Operative Plasterers and Allied Trades Society of Ireland

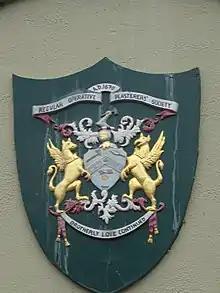
Arms of the Regular Operative Plasterers' Society

The Operative Plasterers and Allied Trades Society of Ireland (OPATSI) is a trade union representing plasterers and allied trades such as Tilers, Slaters, Metal Stud Fixers and Ceiling fixers in Ireland.